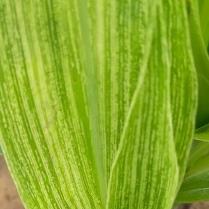
Crop: Maize
Condition: stripe-d